Jonathan Tabu

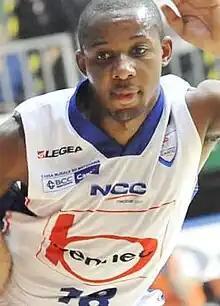
Tabu defending for Cantù

Jonathan Tabu (born 7 October 1985) is a Belgian former professional basketballer. Tabu also represents Belgium in international competition.